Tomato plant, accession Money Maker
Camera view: horizontal (90 deg, fisheye); turntable rotation: 150 degrees
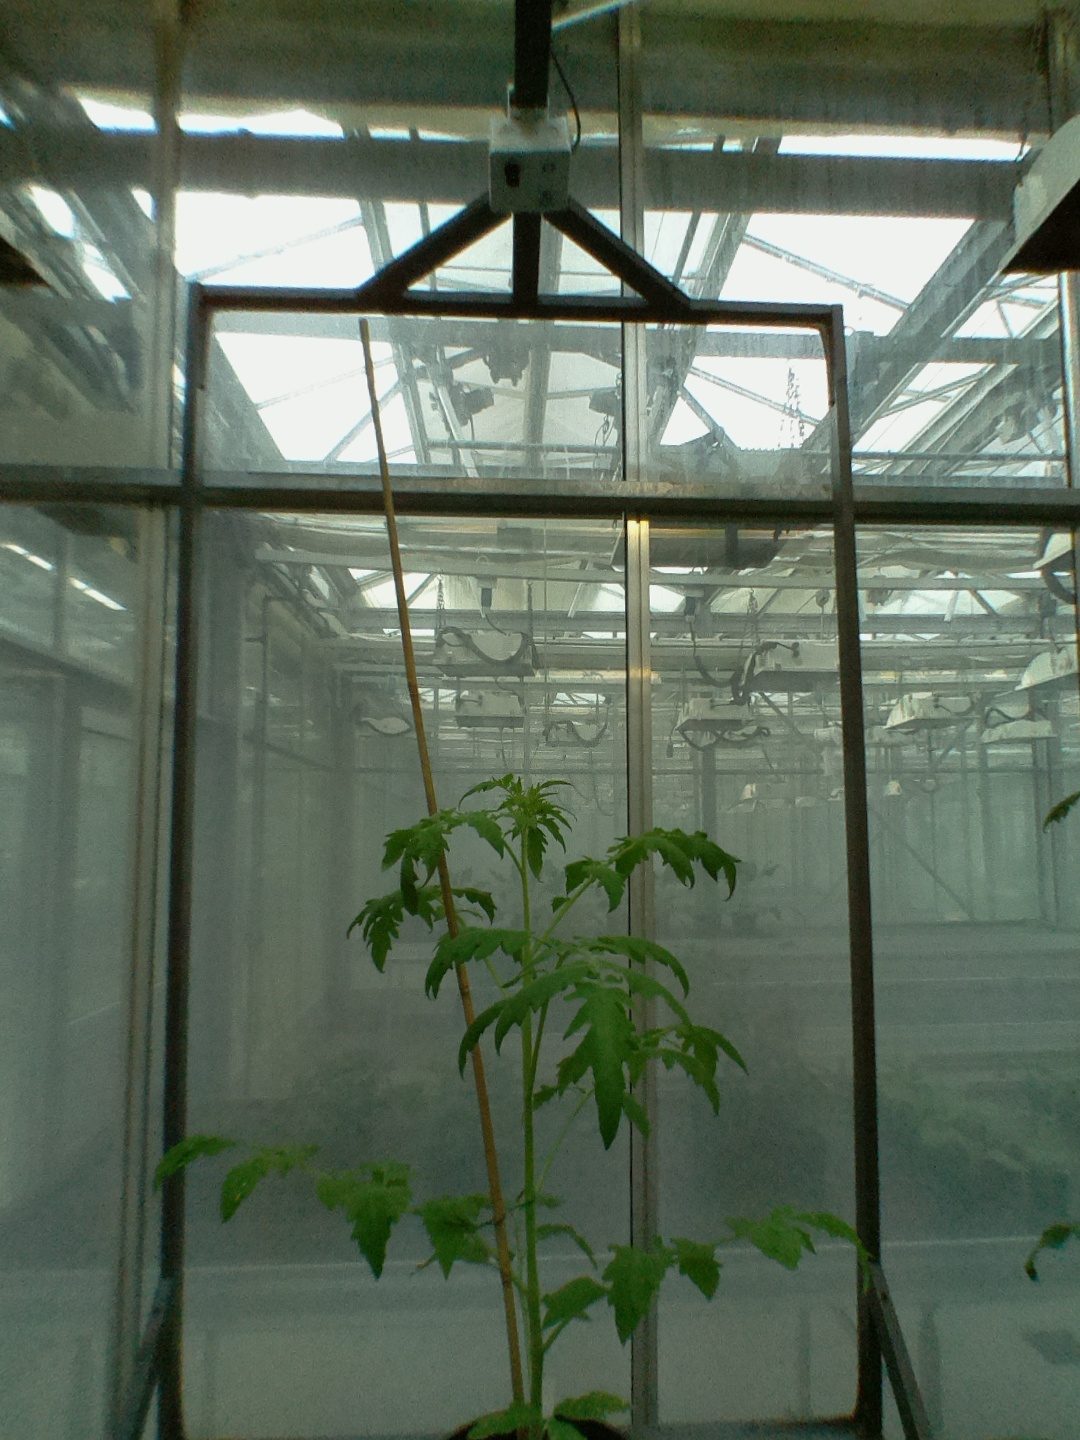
BBCH growth stage 51: First inflorence visible, visible closed flower bud